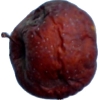
Label: apples